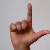
The image shows a hand gesture representing the letter 'L' in Indian Sign Language.